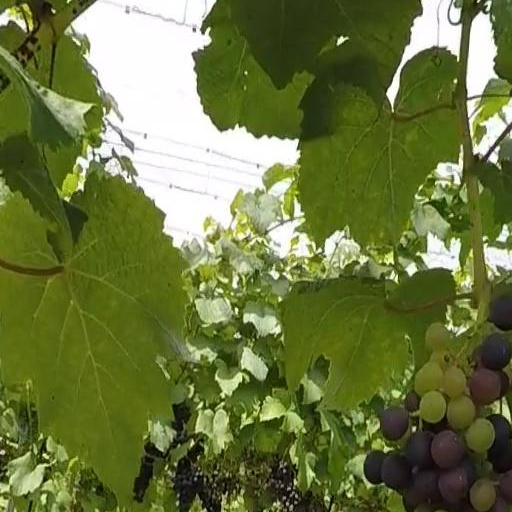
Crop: grape